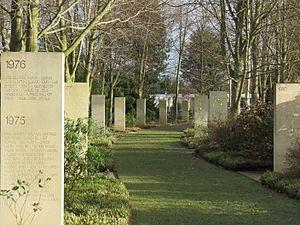
Bayeux - Mémorial des Reporters
Le Mémorial des reporters de Bayeux est un mémorial construit à Bayeux, dans le Calvados. Inauguré en 2006, il a été construit en partenariat avec l'association Reporters sans frontières et a pour but de garder la mémoire des journalistes et reporters tués lors de conflits militaires ou assassinés dans le cadre de leur travail.
Le patrimoine culturel immatériel de Bayeux, en Normandie, est distingué par le ministère de la Culture et de la Communication dans son Inventaire du patrimoine culturel immatériel en France à travers notamment son patrimoine végétal.